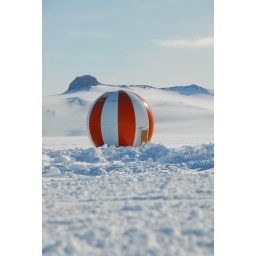
beach ball in front of castle rock